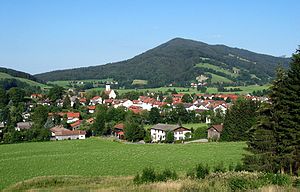
Hausham
Udsigt over den sydlig del af Hausham set fra vest
Hausham er en kommune i Landkreis Miesbach i Regierungsbezirk Oberbayern i den tyske delstat Bayern.